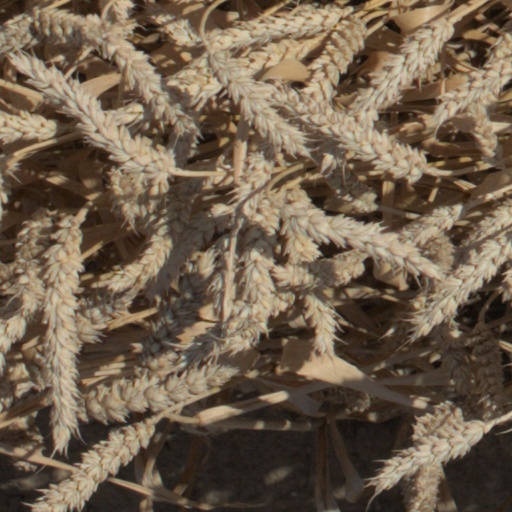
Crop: wheat